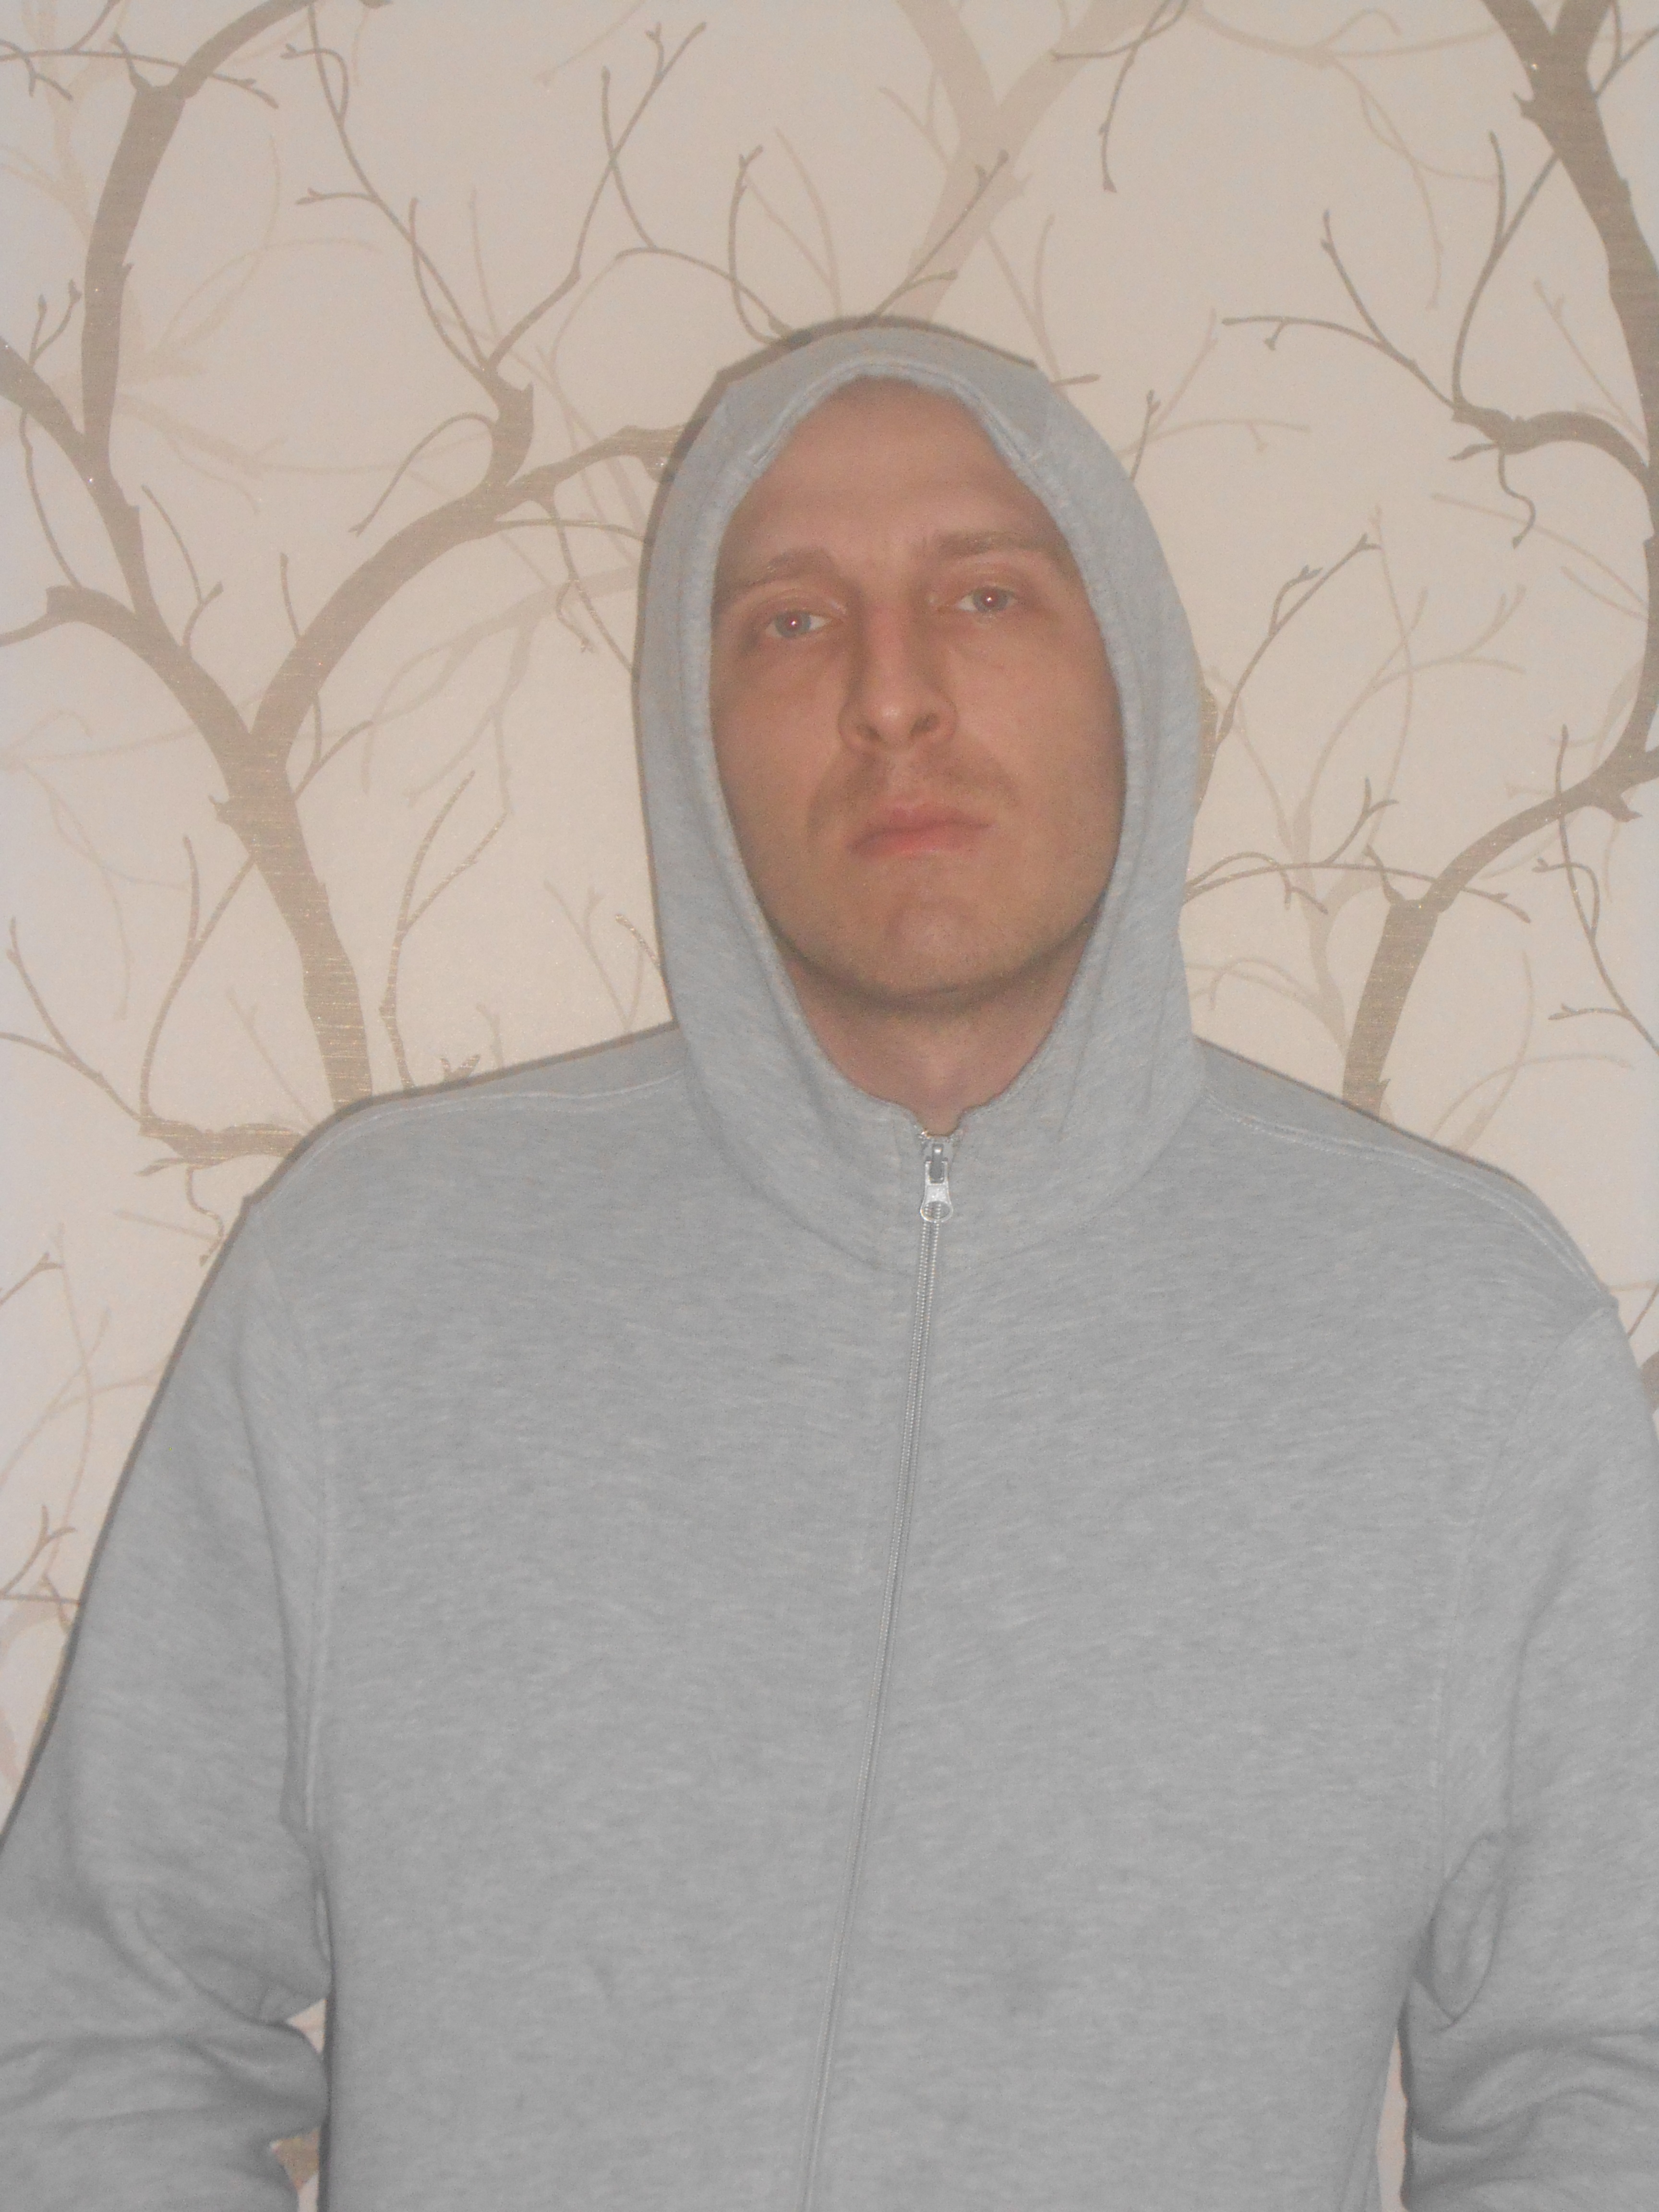
person, white, portrait, head, abbot